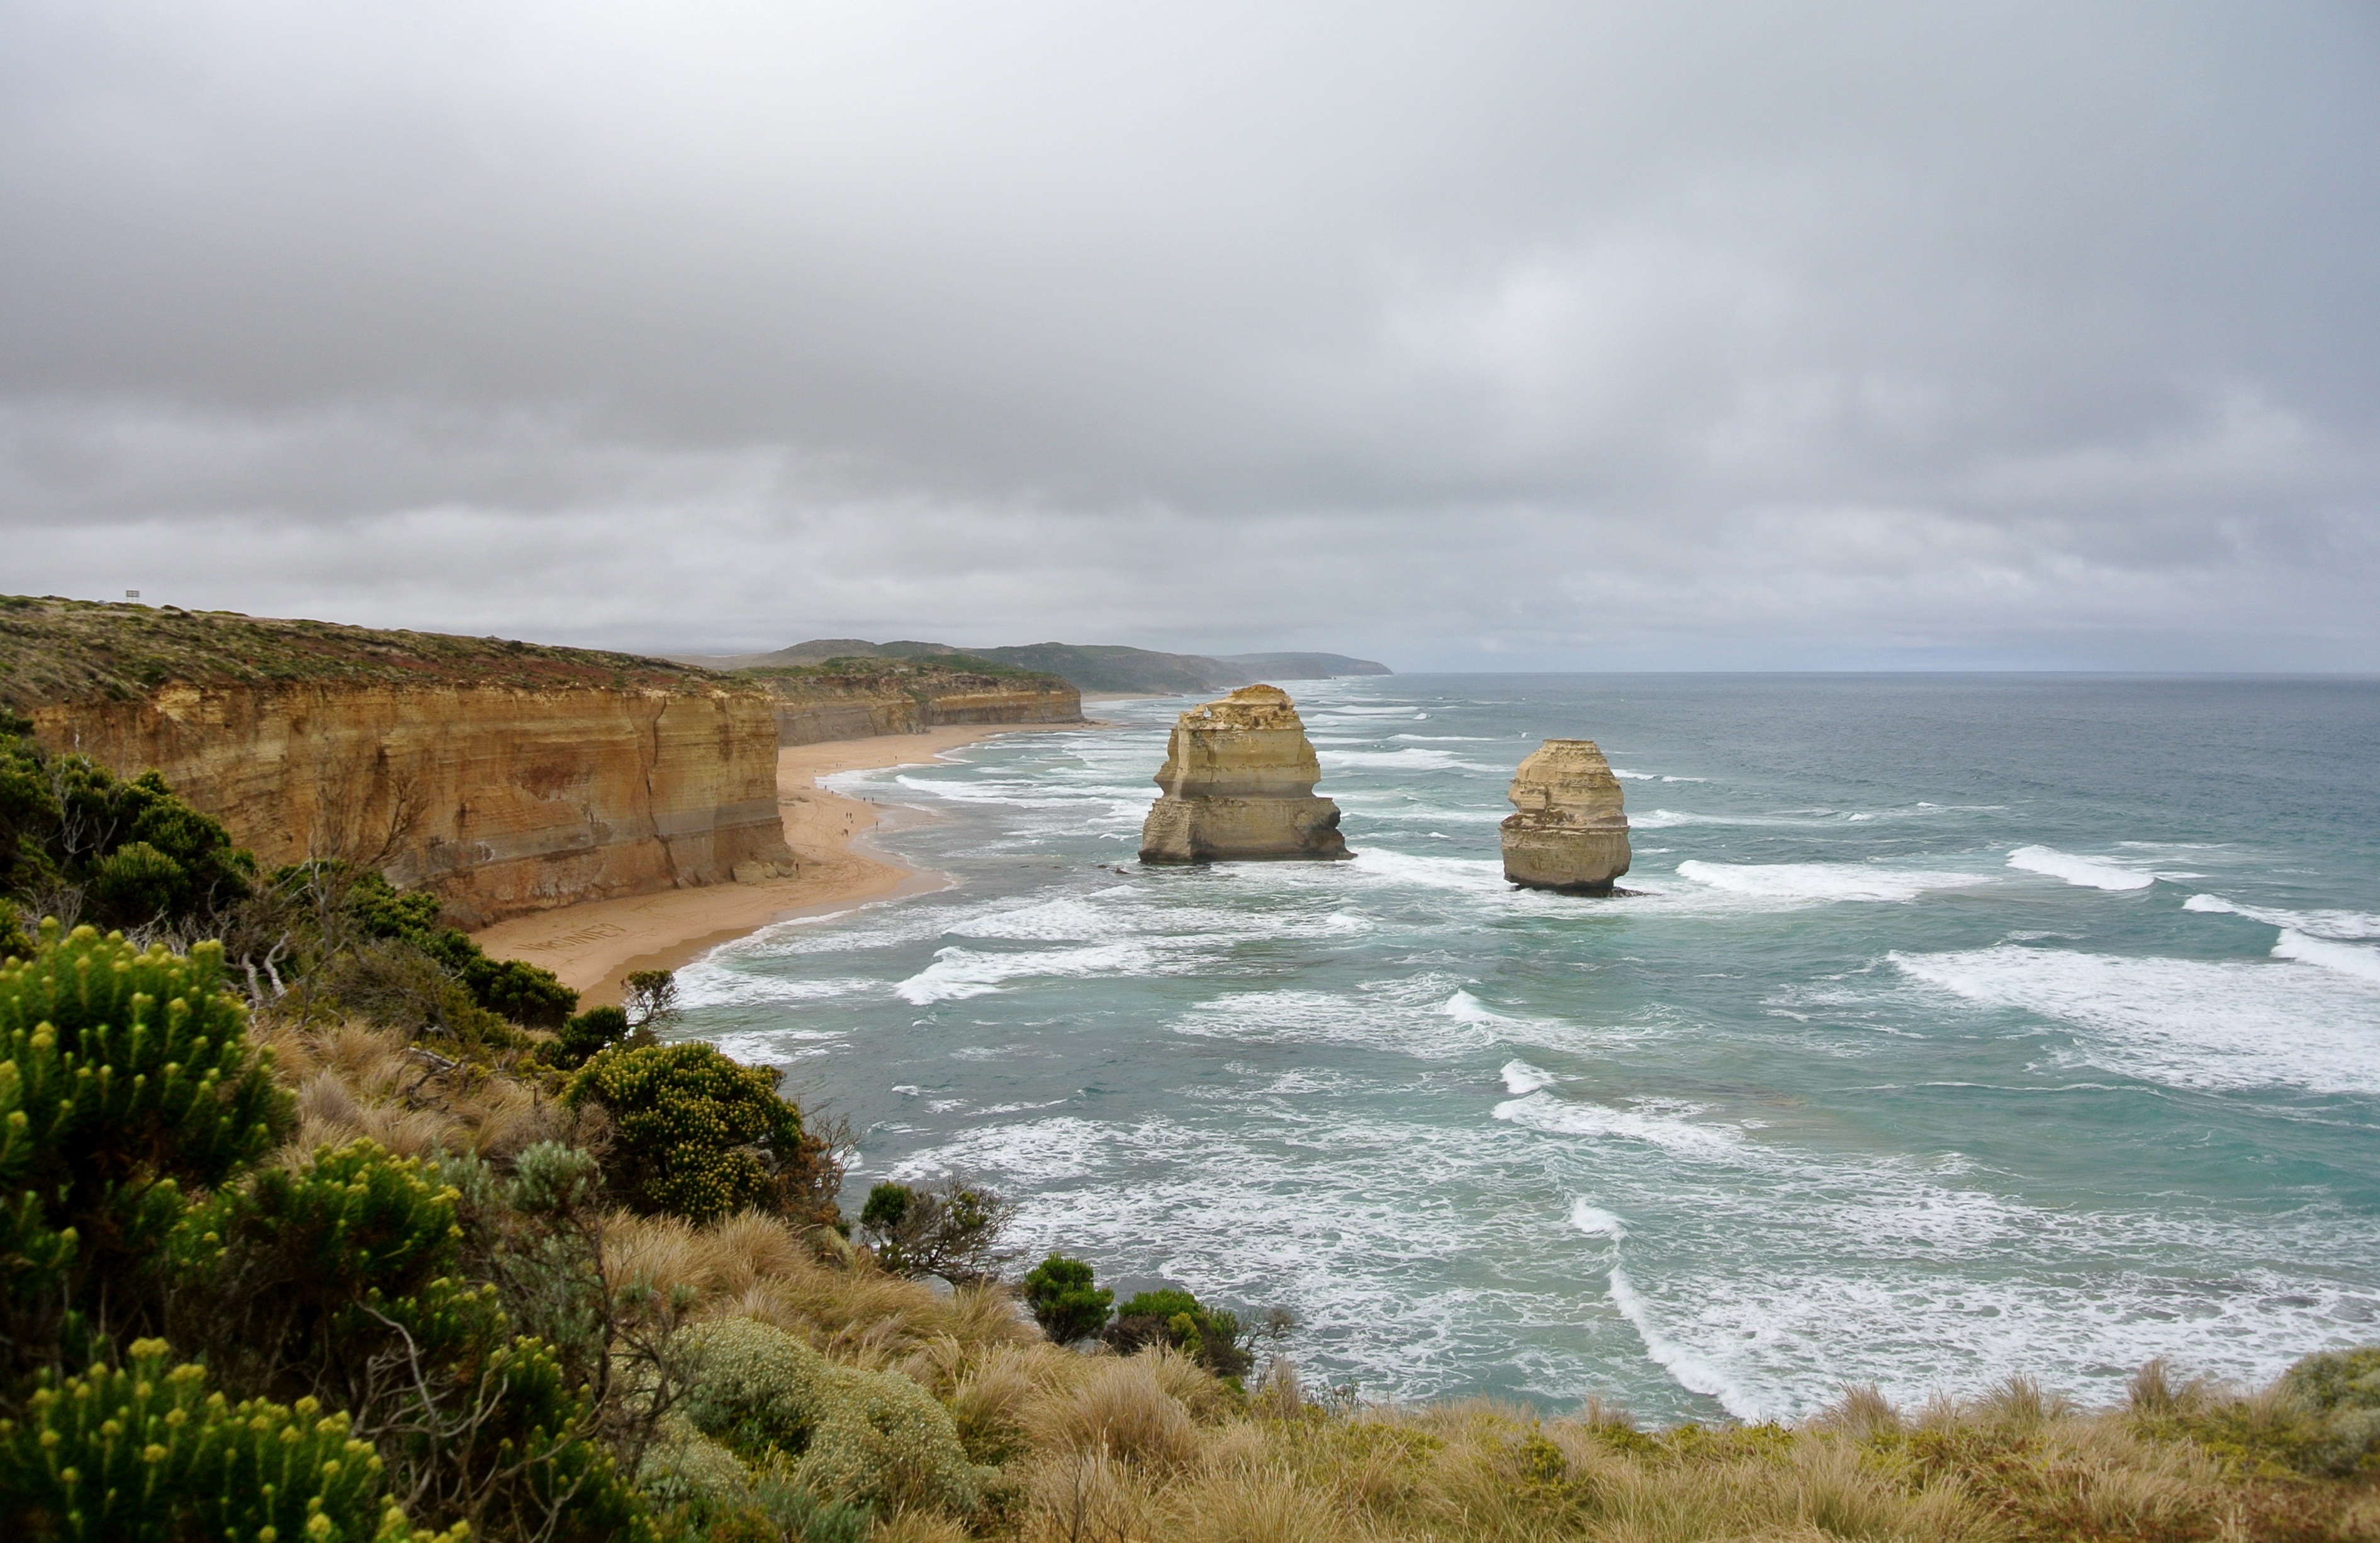
beach, landscape, sea, coast, water, nature, outdoor, rock, ocean, horizon, cloud, shore, wave, coastline, cliff, cove, scenic, seascape, bay, terrain, material, body of water, australia, victoria, apostles, cape, landform, great ocean road, wind wave, great ocean walk